No. 40 Squadron RNZAF

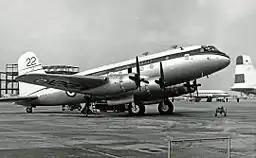
A RNZAF Hastings C.3 in 1953

The squadron was formed at Whenuapai on 1 June 1943 as No. 40 Transport Squadron RNZAF. It was equipped with Dakota and Lockheed Lodestars and carried men and supplies to forward areas throughout the Pacific theatre. Within the squadron organisation was a ferry flight of aircrew which regularly flew delivery flights from the mainland United States and Hawaii to New Zealand of new aircraft such as the Catalina flying boat and Ventura. The squadron was disbanded on 31 October 1947 and most of its crews and aircraft were transferred to the government-owned National Airways Corporation.